Caduceus as a symbol of medicine

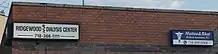
The Caduceus and the Rod of Asclepius as used by neighboring offices (Ridgewood, NY)

Despite widespread acceptance of the caduceus as a medical symbol in the United States, it has been said that the rod of Asclepius has "the more ancient and authentic claim to be the emblem of medicine". Most attempts to defend the caduceus's use in a medical context date from the last quarter of the 19th century through the first quarter of the 20th, and have been characterized as "based on flimsy and pseudo-historical research".